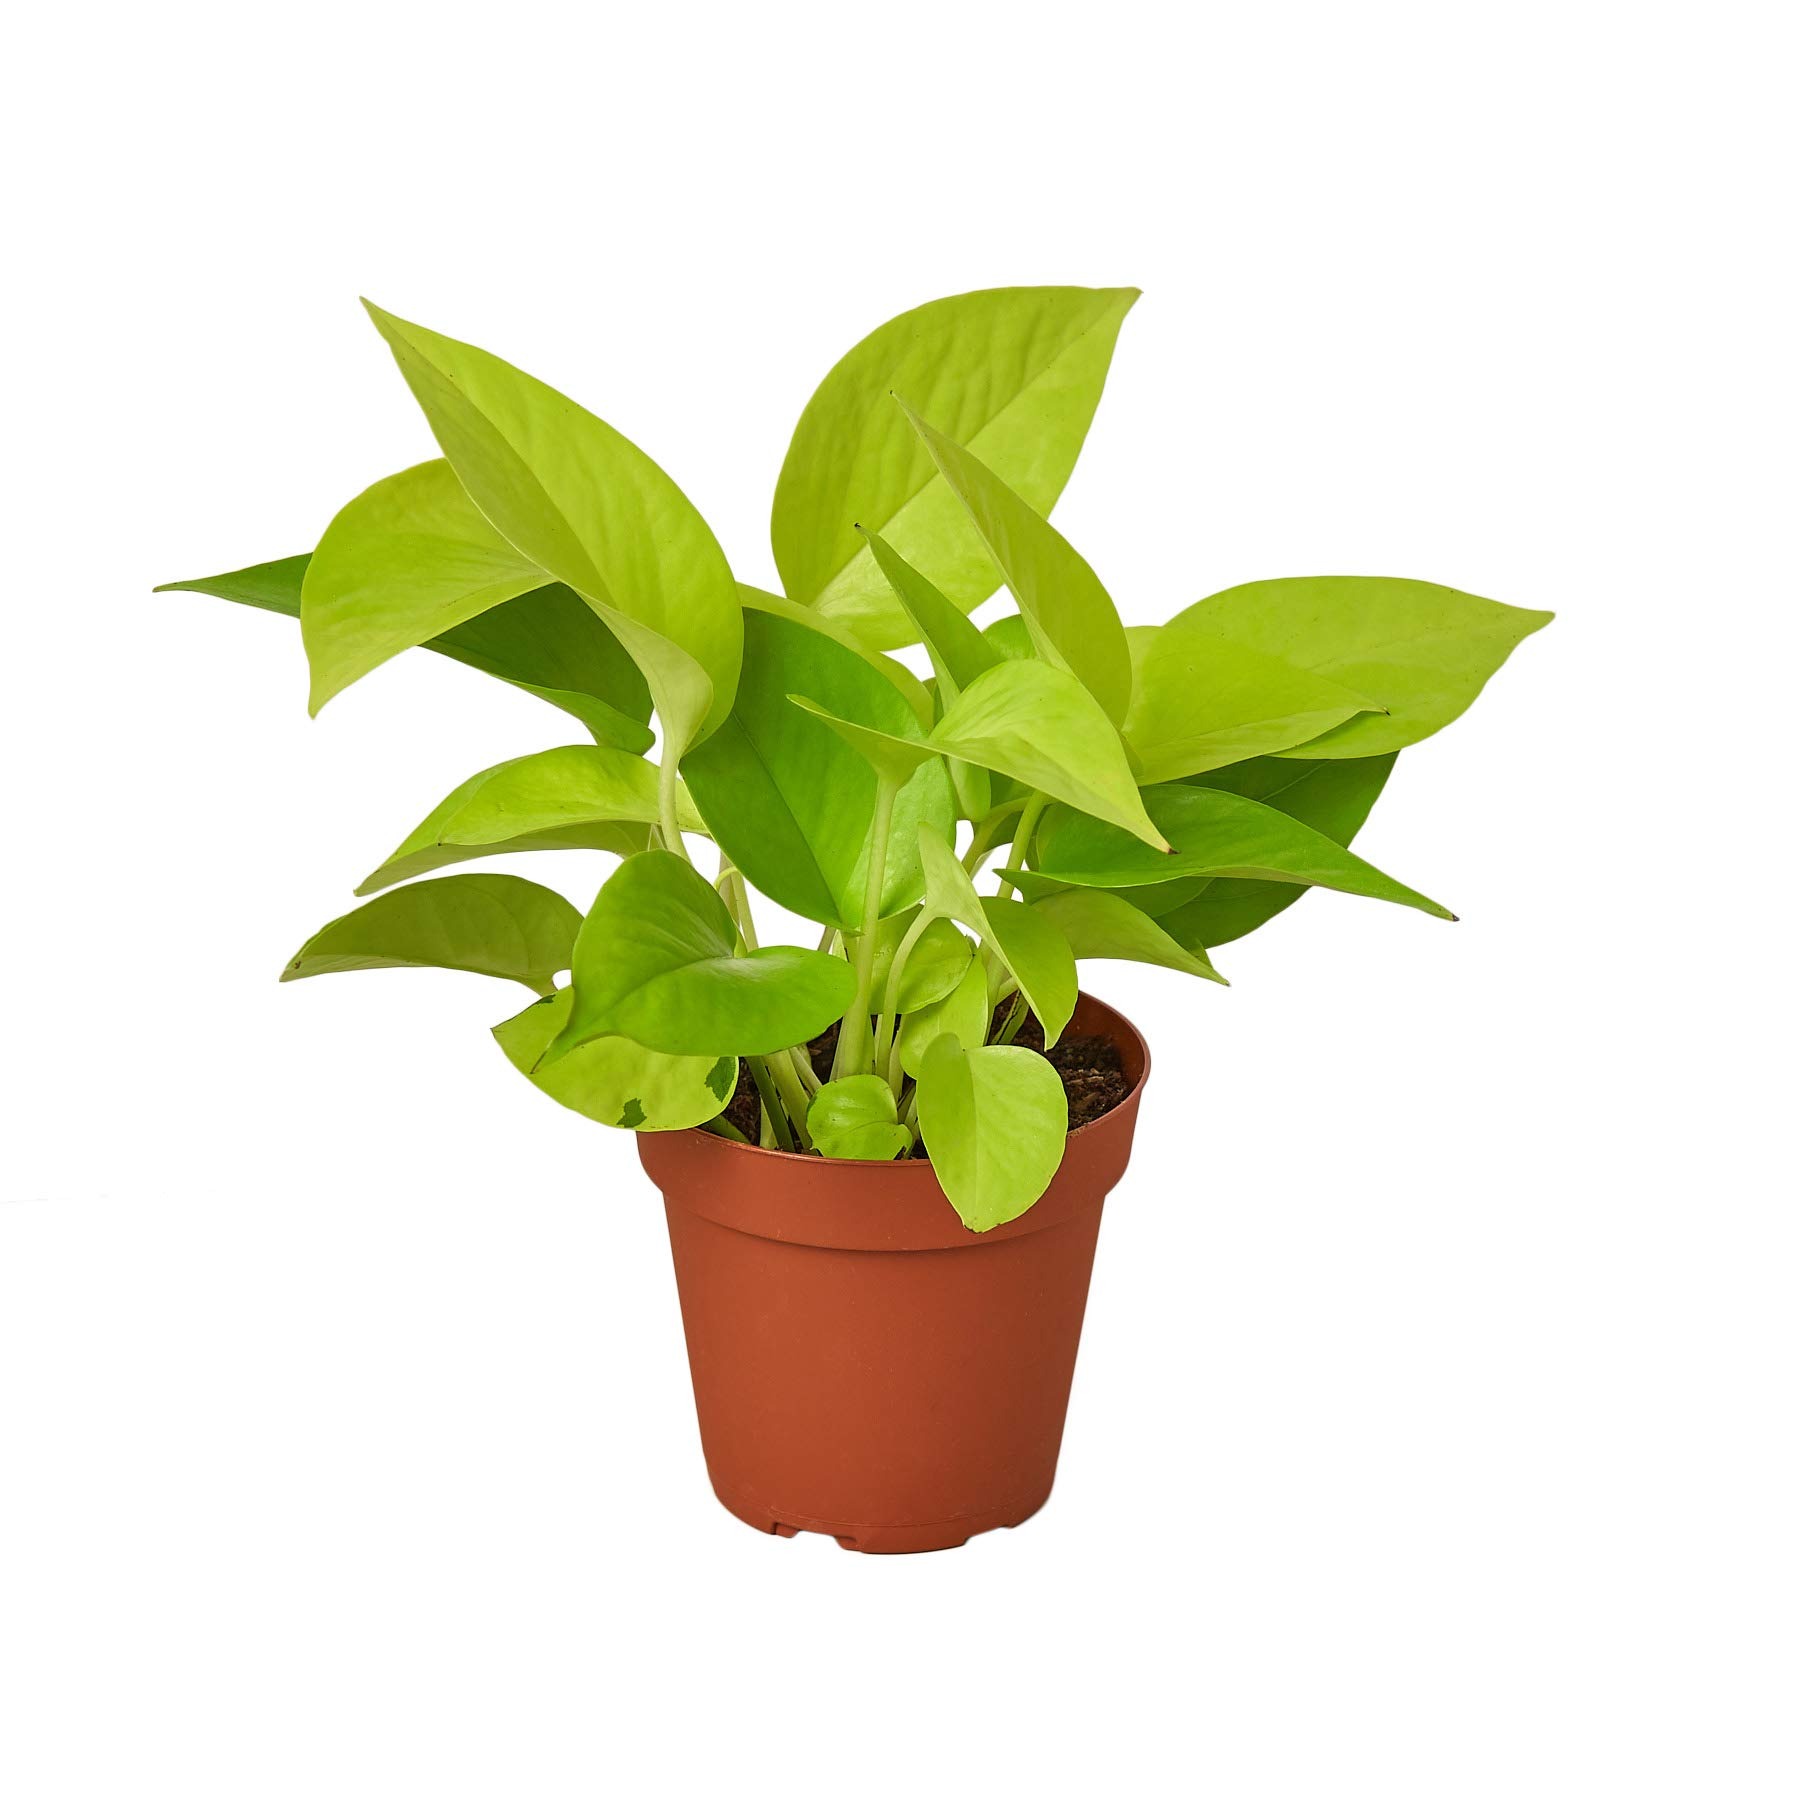
Item Name: HOUSE PLANT SHOP | Pothos 'Neon' - 4" Pot
Bullet Point 1: INCLUDES: 1 Pothos 'Neon' in a 4 inch pot with care guide.
Bullet Point 2: INDOOR PLANT: Add greenery to any home or office with an easy to care for houseplant.
Bullet Point 3: CARE GUIDE: A free care guide is included with every order to help you take care of your plants.
Bullet Point 4: PACKAGING: Ships in custom eco-friendly packaging to ensure a safe journey.
Bullet Point 5: FAST SHIPPING: Your plants are expedited to arrive in a timely manner.
Product Description: Botanical Name: Epipremnum pinnatum Common Name(s): Neon Pothos Description: An electrifying color variation on the standard Pothos. ‘Neon’ has all of the tough, reliable features houseplant lovers have come to expect from Pothos, but with glowing, neon-green foliage. Place where the vines can fall freely or trail along a shelf for the best effect. Looks great grown in containers and hanging baskets. A terrific plant for tall plant stands where the trailing foliage will create a cascade of foliage over time.
Value: 1.0
Unit: Count

Price: 19.99